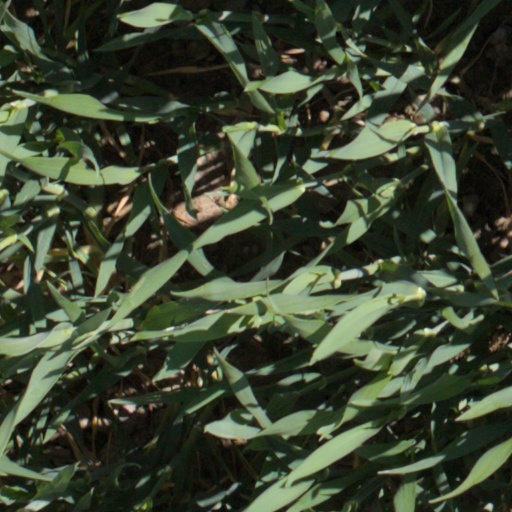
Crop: wheat